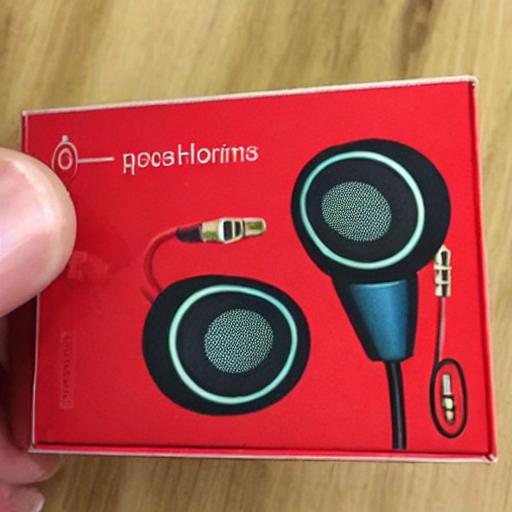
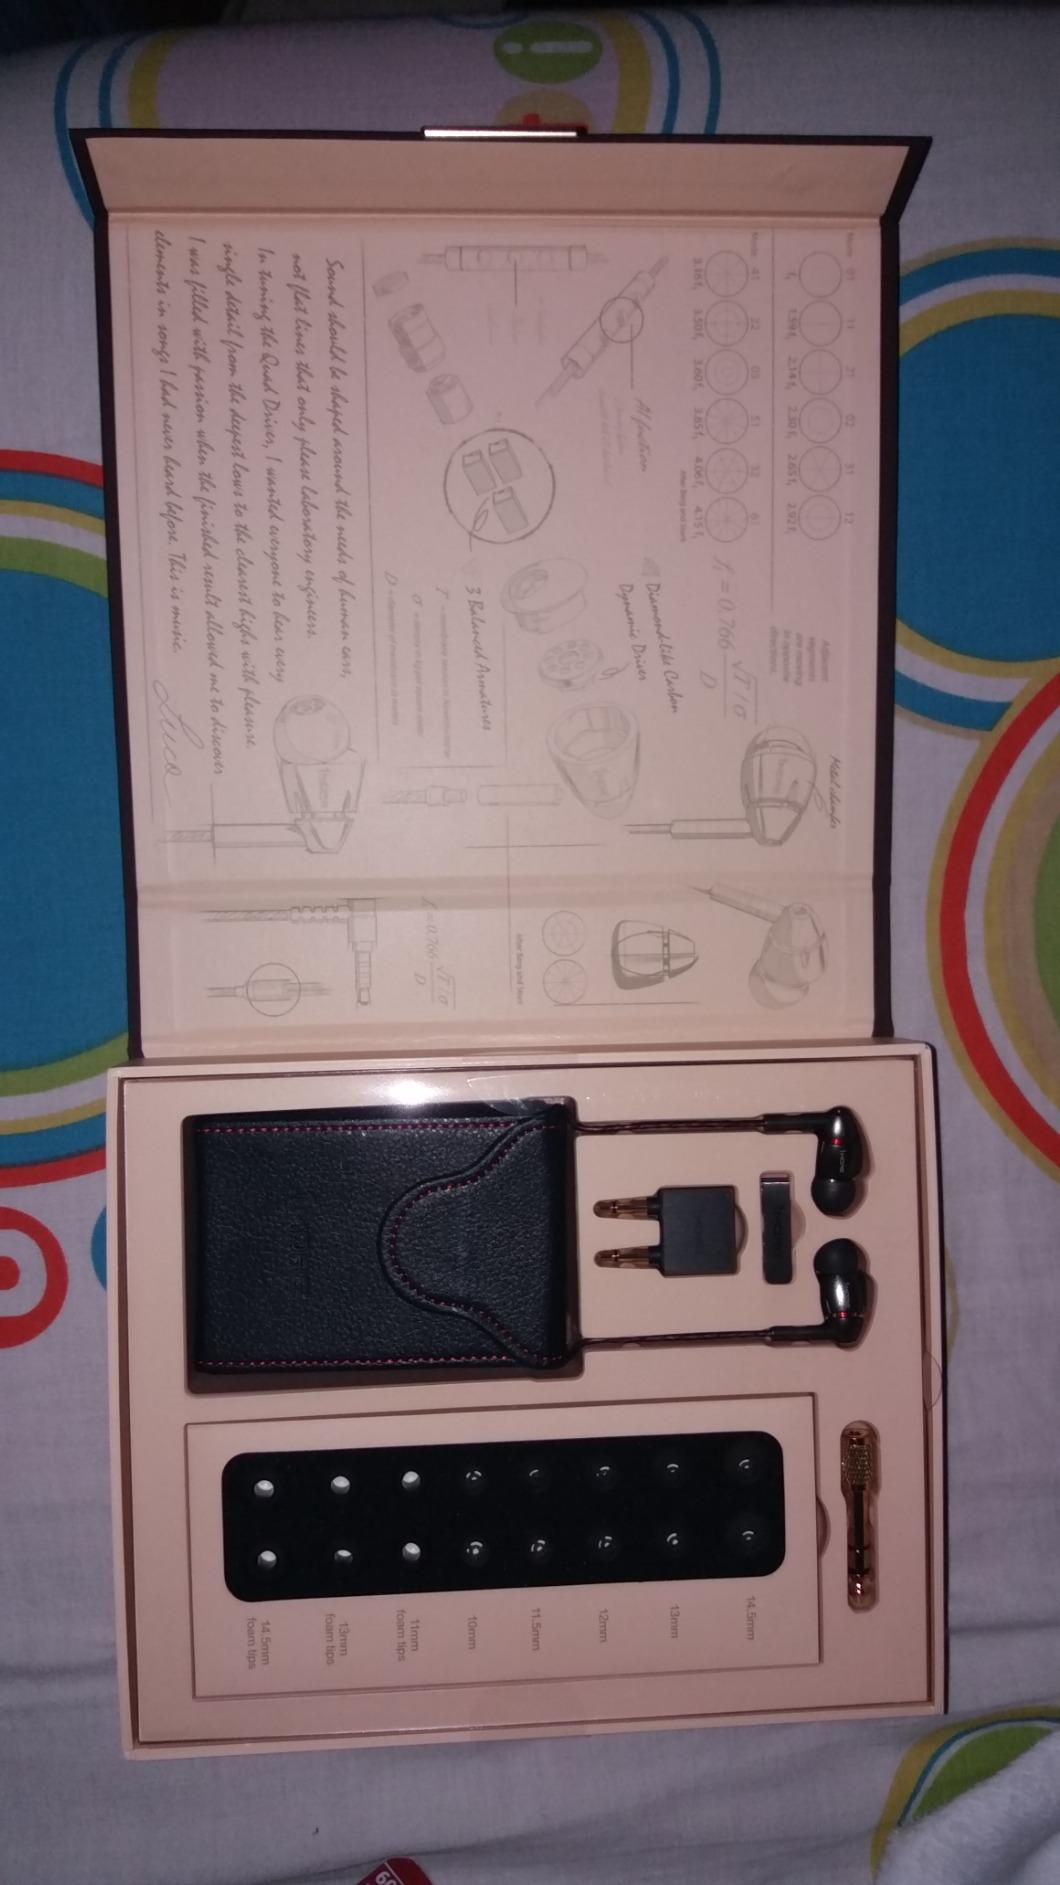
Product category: headphones
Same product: no